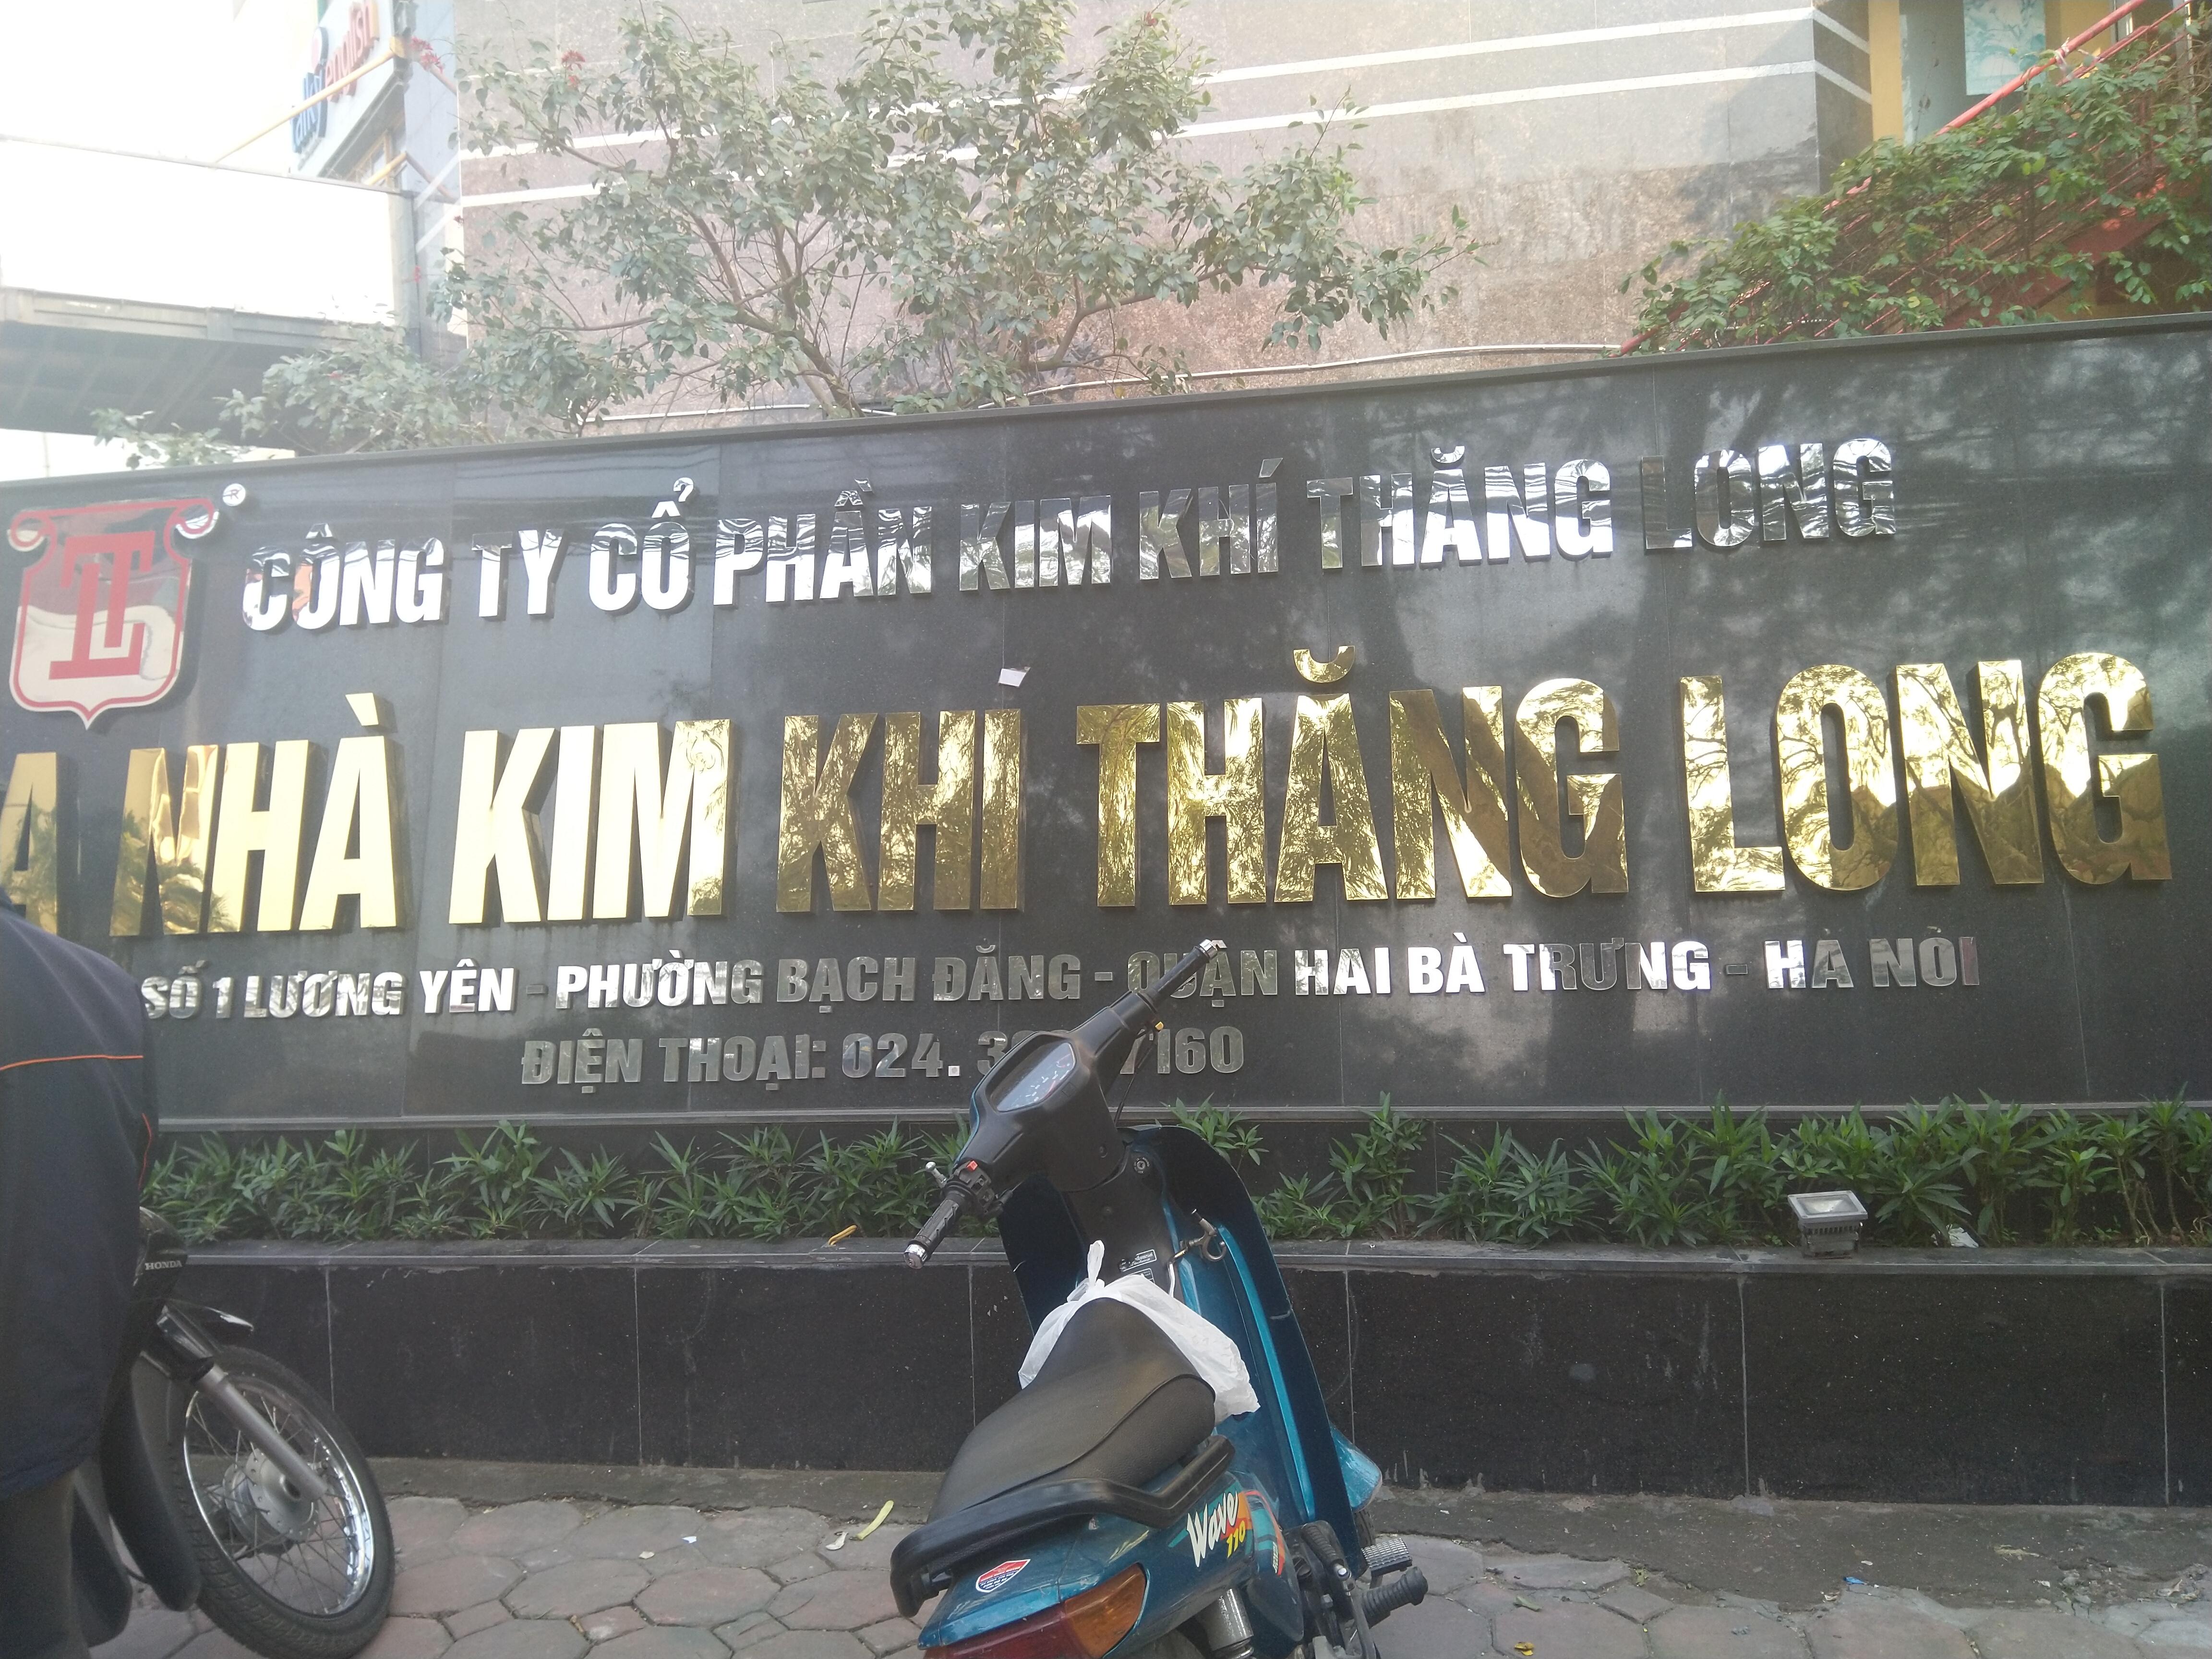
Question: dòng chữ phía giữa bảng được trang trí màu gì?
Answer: dòng chữ phía giữa bảng được trang trí màu vàng